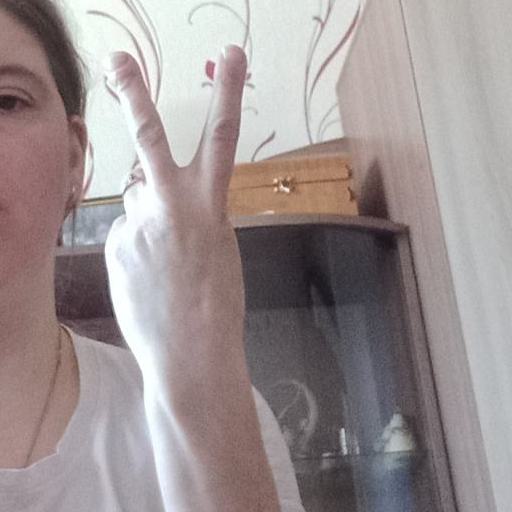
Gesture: peace_inverted